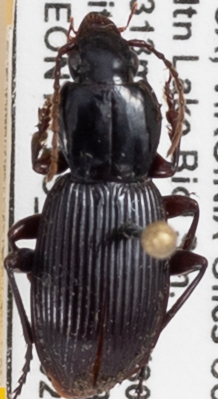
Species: Pterostichus tristis
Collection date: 2021-07-13
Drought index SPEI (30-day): -1.372
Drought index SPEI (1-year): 0.47
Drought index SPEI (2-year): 1.16